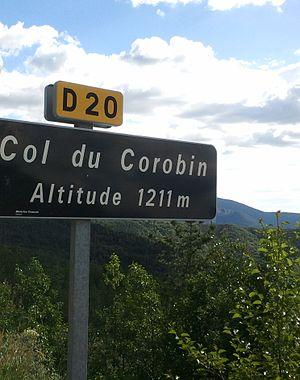
Panneau indiquant le sommet du col de Corobin
Le Rallye Monte-Carlo 1973, disputé du 19 au 26 janvier 1973, est la première manche du championnat du monde des rallyes 1973. C'est la toute première épreuve du championnat du monde des rallyes, inauguré en 1973.
Le col de Corobin est un col des Alpes françaises situé à 1 150 mètres d'altitude dans les Alpes-de-Haute-Provence. C'est un passage entre les vallées de l'Asse et de la Bléone. La route qui l'emprunte culmine à 1 230 mètres d'altitude au nord-est du col.